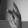
ASL letter: K